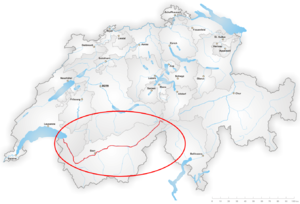
Carte montrant le cours du Rhône en amont du lac Léman.
Dans sa partie située en Suisse, le Rhône a subi de nombreux aménagements visant à maîtriser son cours et diminuer les effets néfastes de ses crues. En 1860, une crue fait de très gros dégâts sur toute la vallée du Rhône. Cet événement va déclencher la décision de réaliser la première correction du Rhône entre 1863 et 1894. Une seconde correction est réalisée entre 1930 et 1960. En septembre 2000, le Grand Conseil valaisan décide d'entreprendre la troisième correction du Rhône de Gletsch au Léman, en collaboration avec le Canton de Vaud. En 2008, la Confédération suisse annonce la levée de fonds pour la troisième correction dont les travaux devraient durer entre 25 et 30 ans.